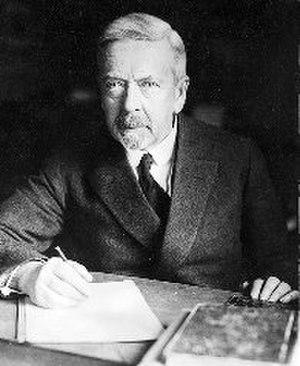
Richard Mollier, né le 30 novembre 1863 à Trieste et décédé le 13 mars 1935 à Dresde, est un physicien et ingénieur allemand. Il a donné son nom au diagramme de Mollier.